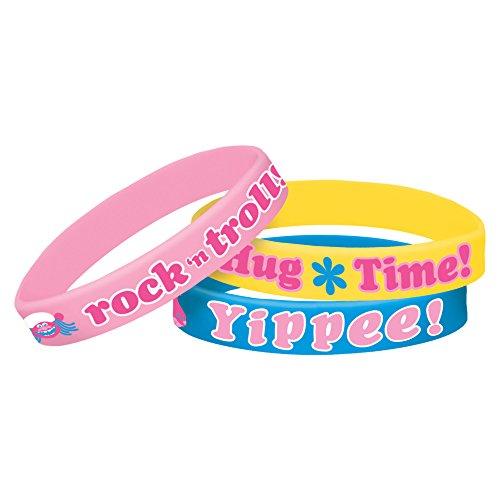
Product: amscan Rubber Bracelets | Trolls Collection | Party Accessory
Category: Toys & Games | Dress Up & Pretend Play | Accessories
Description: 6 rubber bracelets.
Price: $10.57
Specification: ProductDimensions:7x4.5x0.4inches|ItemWeight:0.96ounces|ShippingWeight:0.96ounces(Viewshippingratesandpolicies)|ASIN:B0785FMGKG|Itemmodelnumber:397978|Manufacturerrecommendedage:0-10years